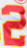
Number: 2